List of birds of Afghanistan

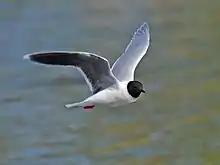

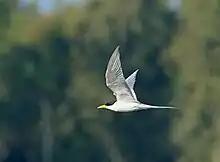

Scolopacidae is a large diverse family of small to medium-sized shorebirds including the sandpipers, curlews, godwits, shanks, tattlers, woodcocks, snipes, dowitchers and phalaropes. The majority of these species eat small invertebrates picked out of the mud or soil. Variation in length of legs and bills enables multiple species to feed in the same habitat, particularly on the coast, without direct competition for food. There are 27 species which have been recorded in Afghanistan.